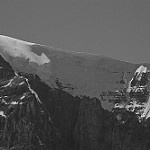
Label: B & W